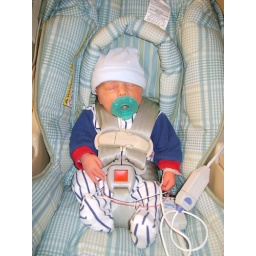
June 15 Miles in car seat at NICU